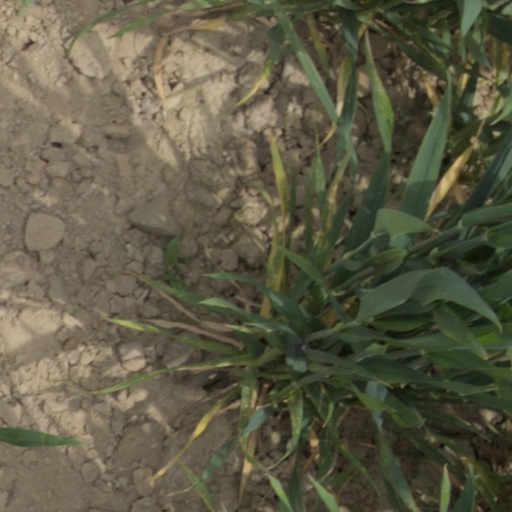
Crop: wheat